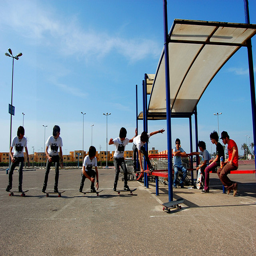
Various shots of a man on a skateboard.
Young men are lined up to do some tricks.
A skateboarder is doing tricks in a parking lot.
A time lapse photo of a boy skateboarding.
there is a young man riding a skateboard at the park